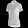
Label: T - shirt / top